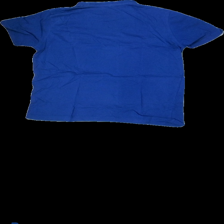
View: back
Type: T-shirt
Category: Men
Brand: Not in the list
Colors: Blue
Material: 100%cotton
Cut: Regular, C-collar
Size: M
Season: Autumn
Stains: Minor
Holes: Minor
Damage: 3
Price range: <50
Recommended usage: Export